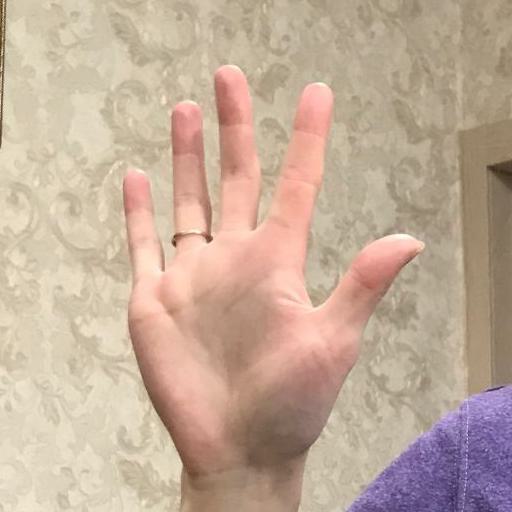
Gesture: palm